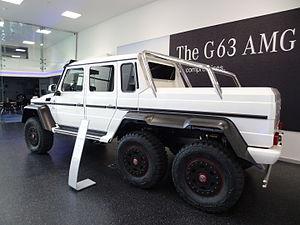
Le Mercedes-Benz Classe G est une gamme d'automobile tout-terrain du constructeur allemand Mercedes-Benz. Elle est lancée en 1993. Une nouvelle génération est sortie en mi-2018.